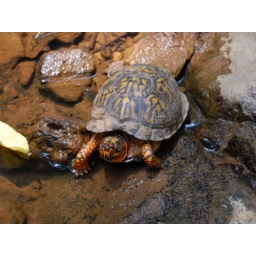
This box turtle crossing the creek in Carrboro, N.C. was annoyed to see me.